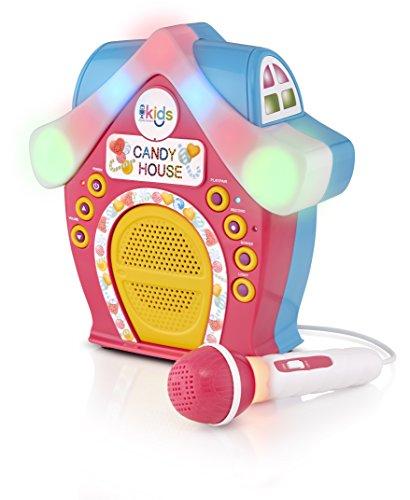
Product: Singing Machine Kids Candy House Portable Bluetooth Sing-Along Speaker with LED Lit Microphone and Rooftop (SMK470)
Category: Toys & Games | Baby & Toddler Toys | Musical Toys
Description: Free Singing Machine Kids Music App Available for Android Tablet.
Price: $35.74
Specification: ItemWeight:2.65pounds|ProductDimensions:3.7x9.5x9.6inches|ShippingWeight:2.65pounds(Viewshippingratesandpolicies)|ASIN:B074LBXQYJ|Itemmodelnumber:SMK470|DatefirstlistedonAmazon:August4,2017